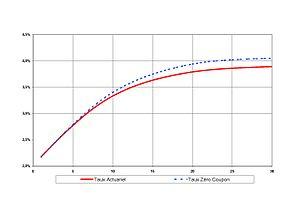
Exemple de courbe des taux Zéro-Coupon
En finance, un taux zéro-coupon pour une date de départ et une durée donnée est le taux actuariel qu'aurait une obligation ou un swap de mêmes caractéristiques temporelles mais ayant un coupon de 0 %.